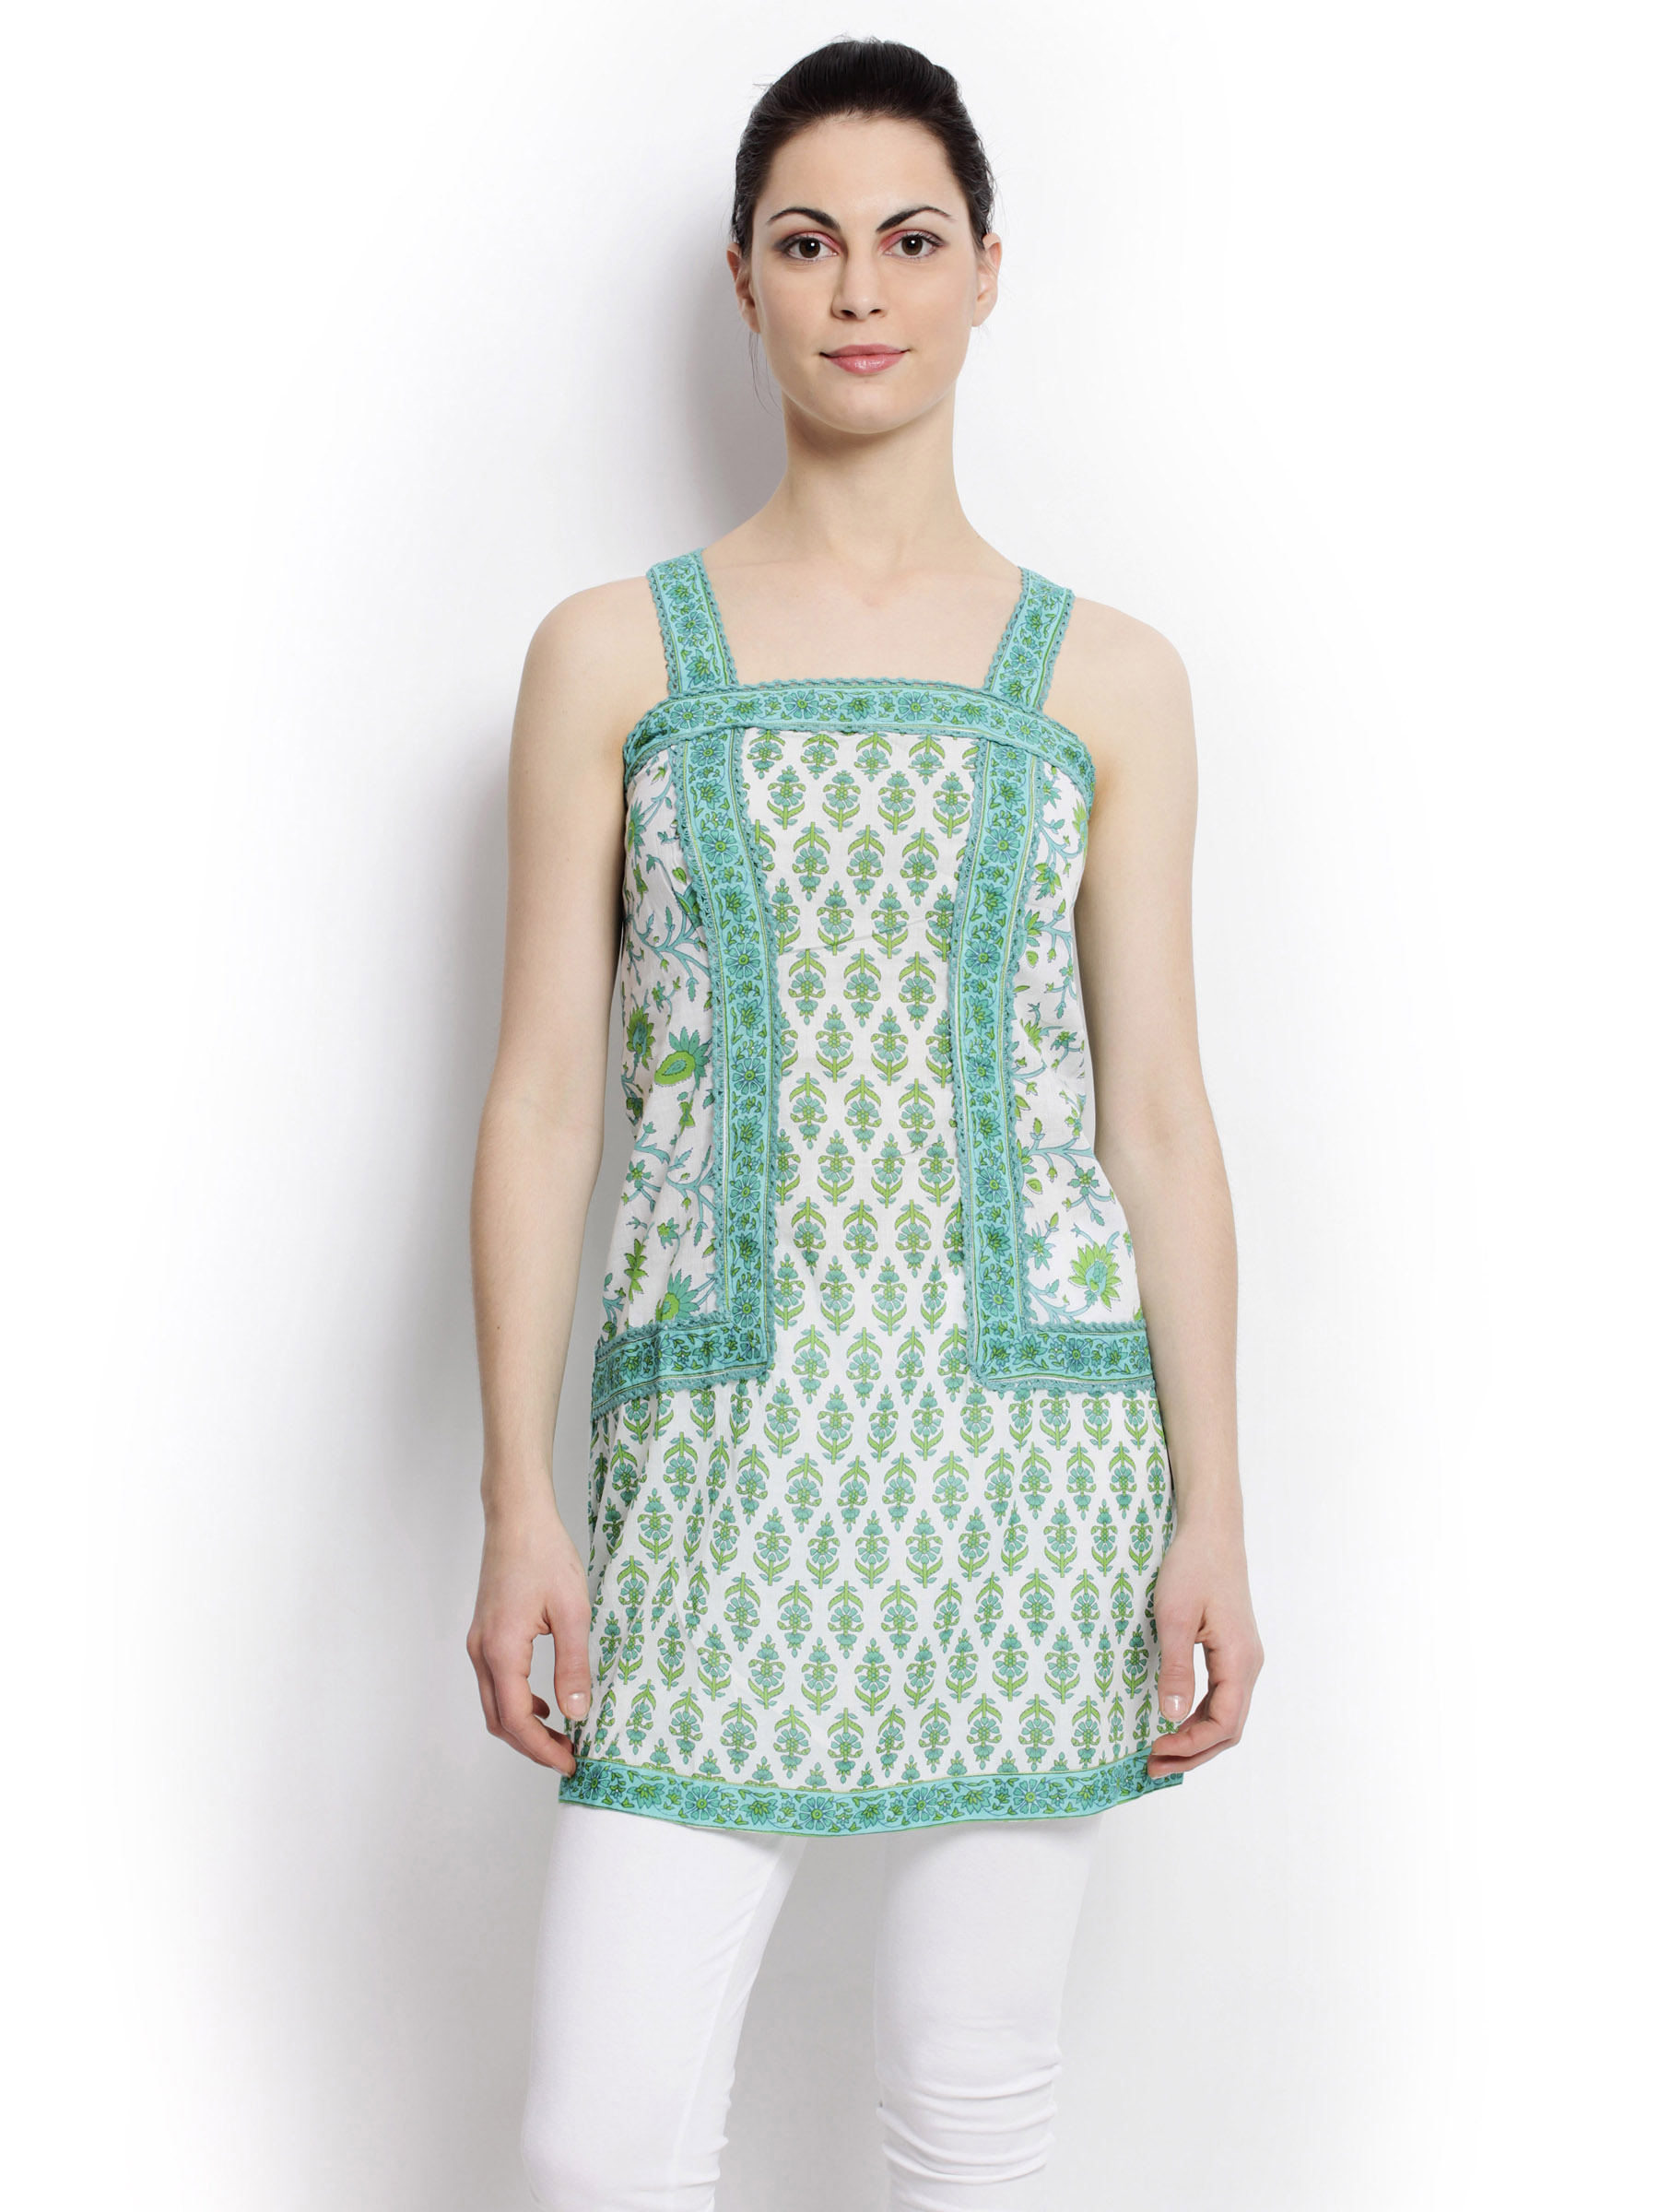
Global Desi Women Printed Green Tunic
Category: Apparel / Topwear / Tunics
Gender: Women
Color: Green
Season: Summer 2011
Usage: Ethnic